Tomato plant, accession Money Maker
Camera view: bottom (45 deg); turntable rotation: 240 degrees
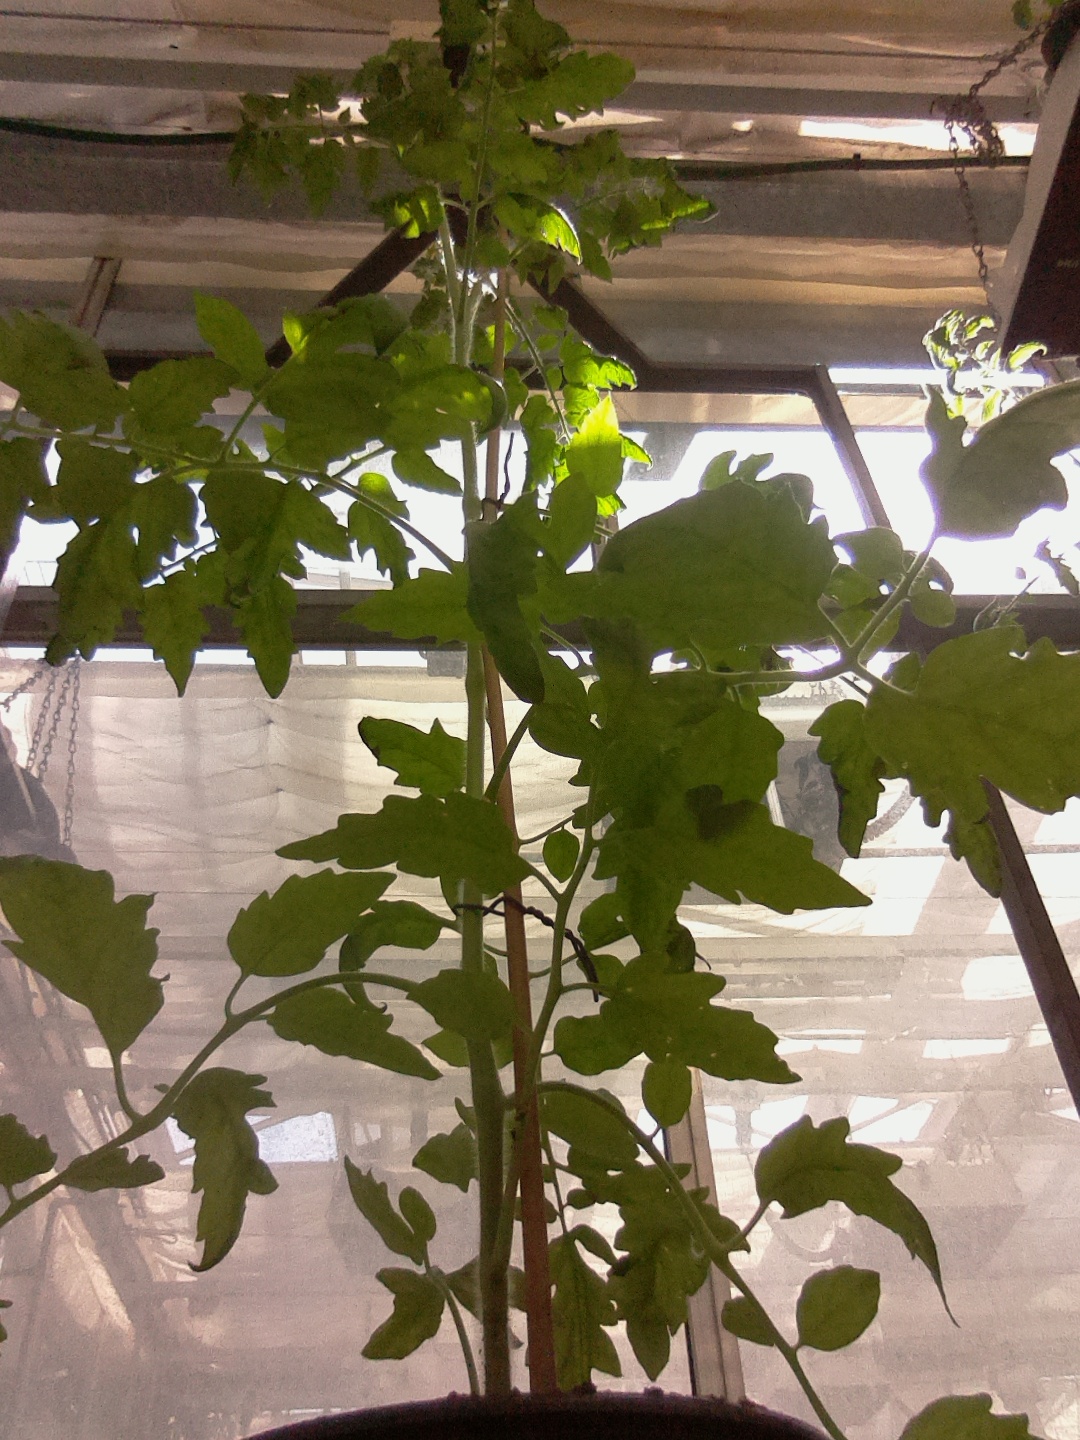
BBCH growth stage 61: 10%-20% of flowers open